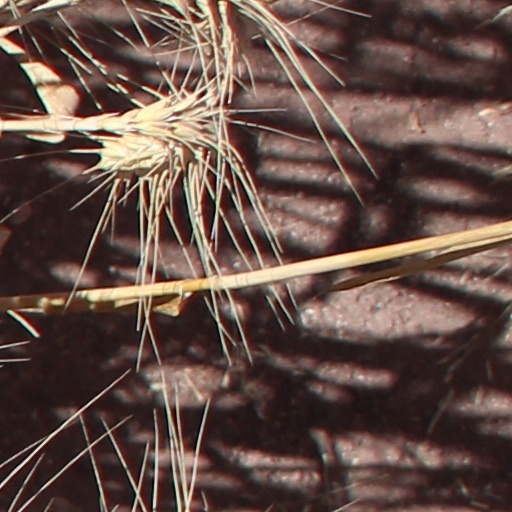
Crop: wheat